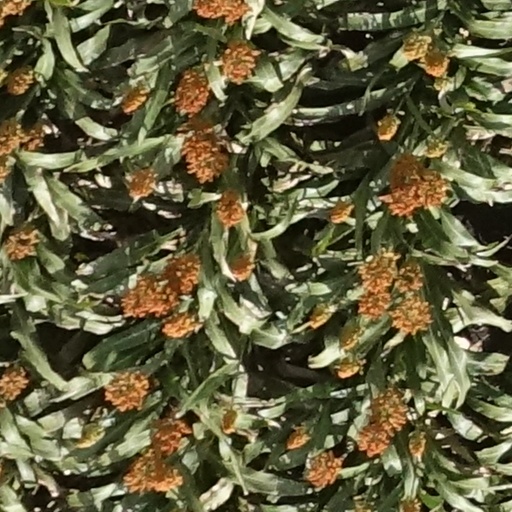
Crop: sorghum